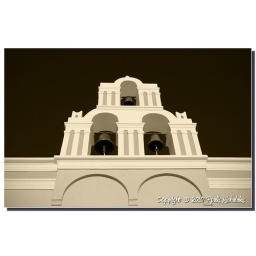
Church belfry tower with three metal bells from an orthodox church in Greece Church Belfry  tower Church Belfry  tower